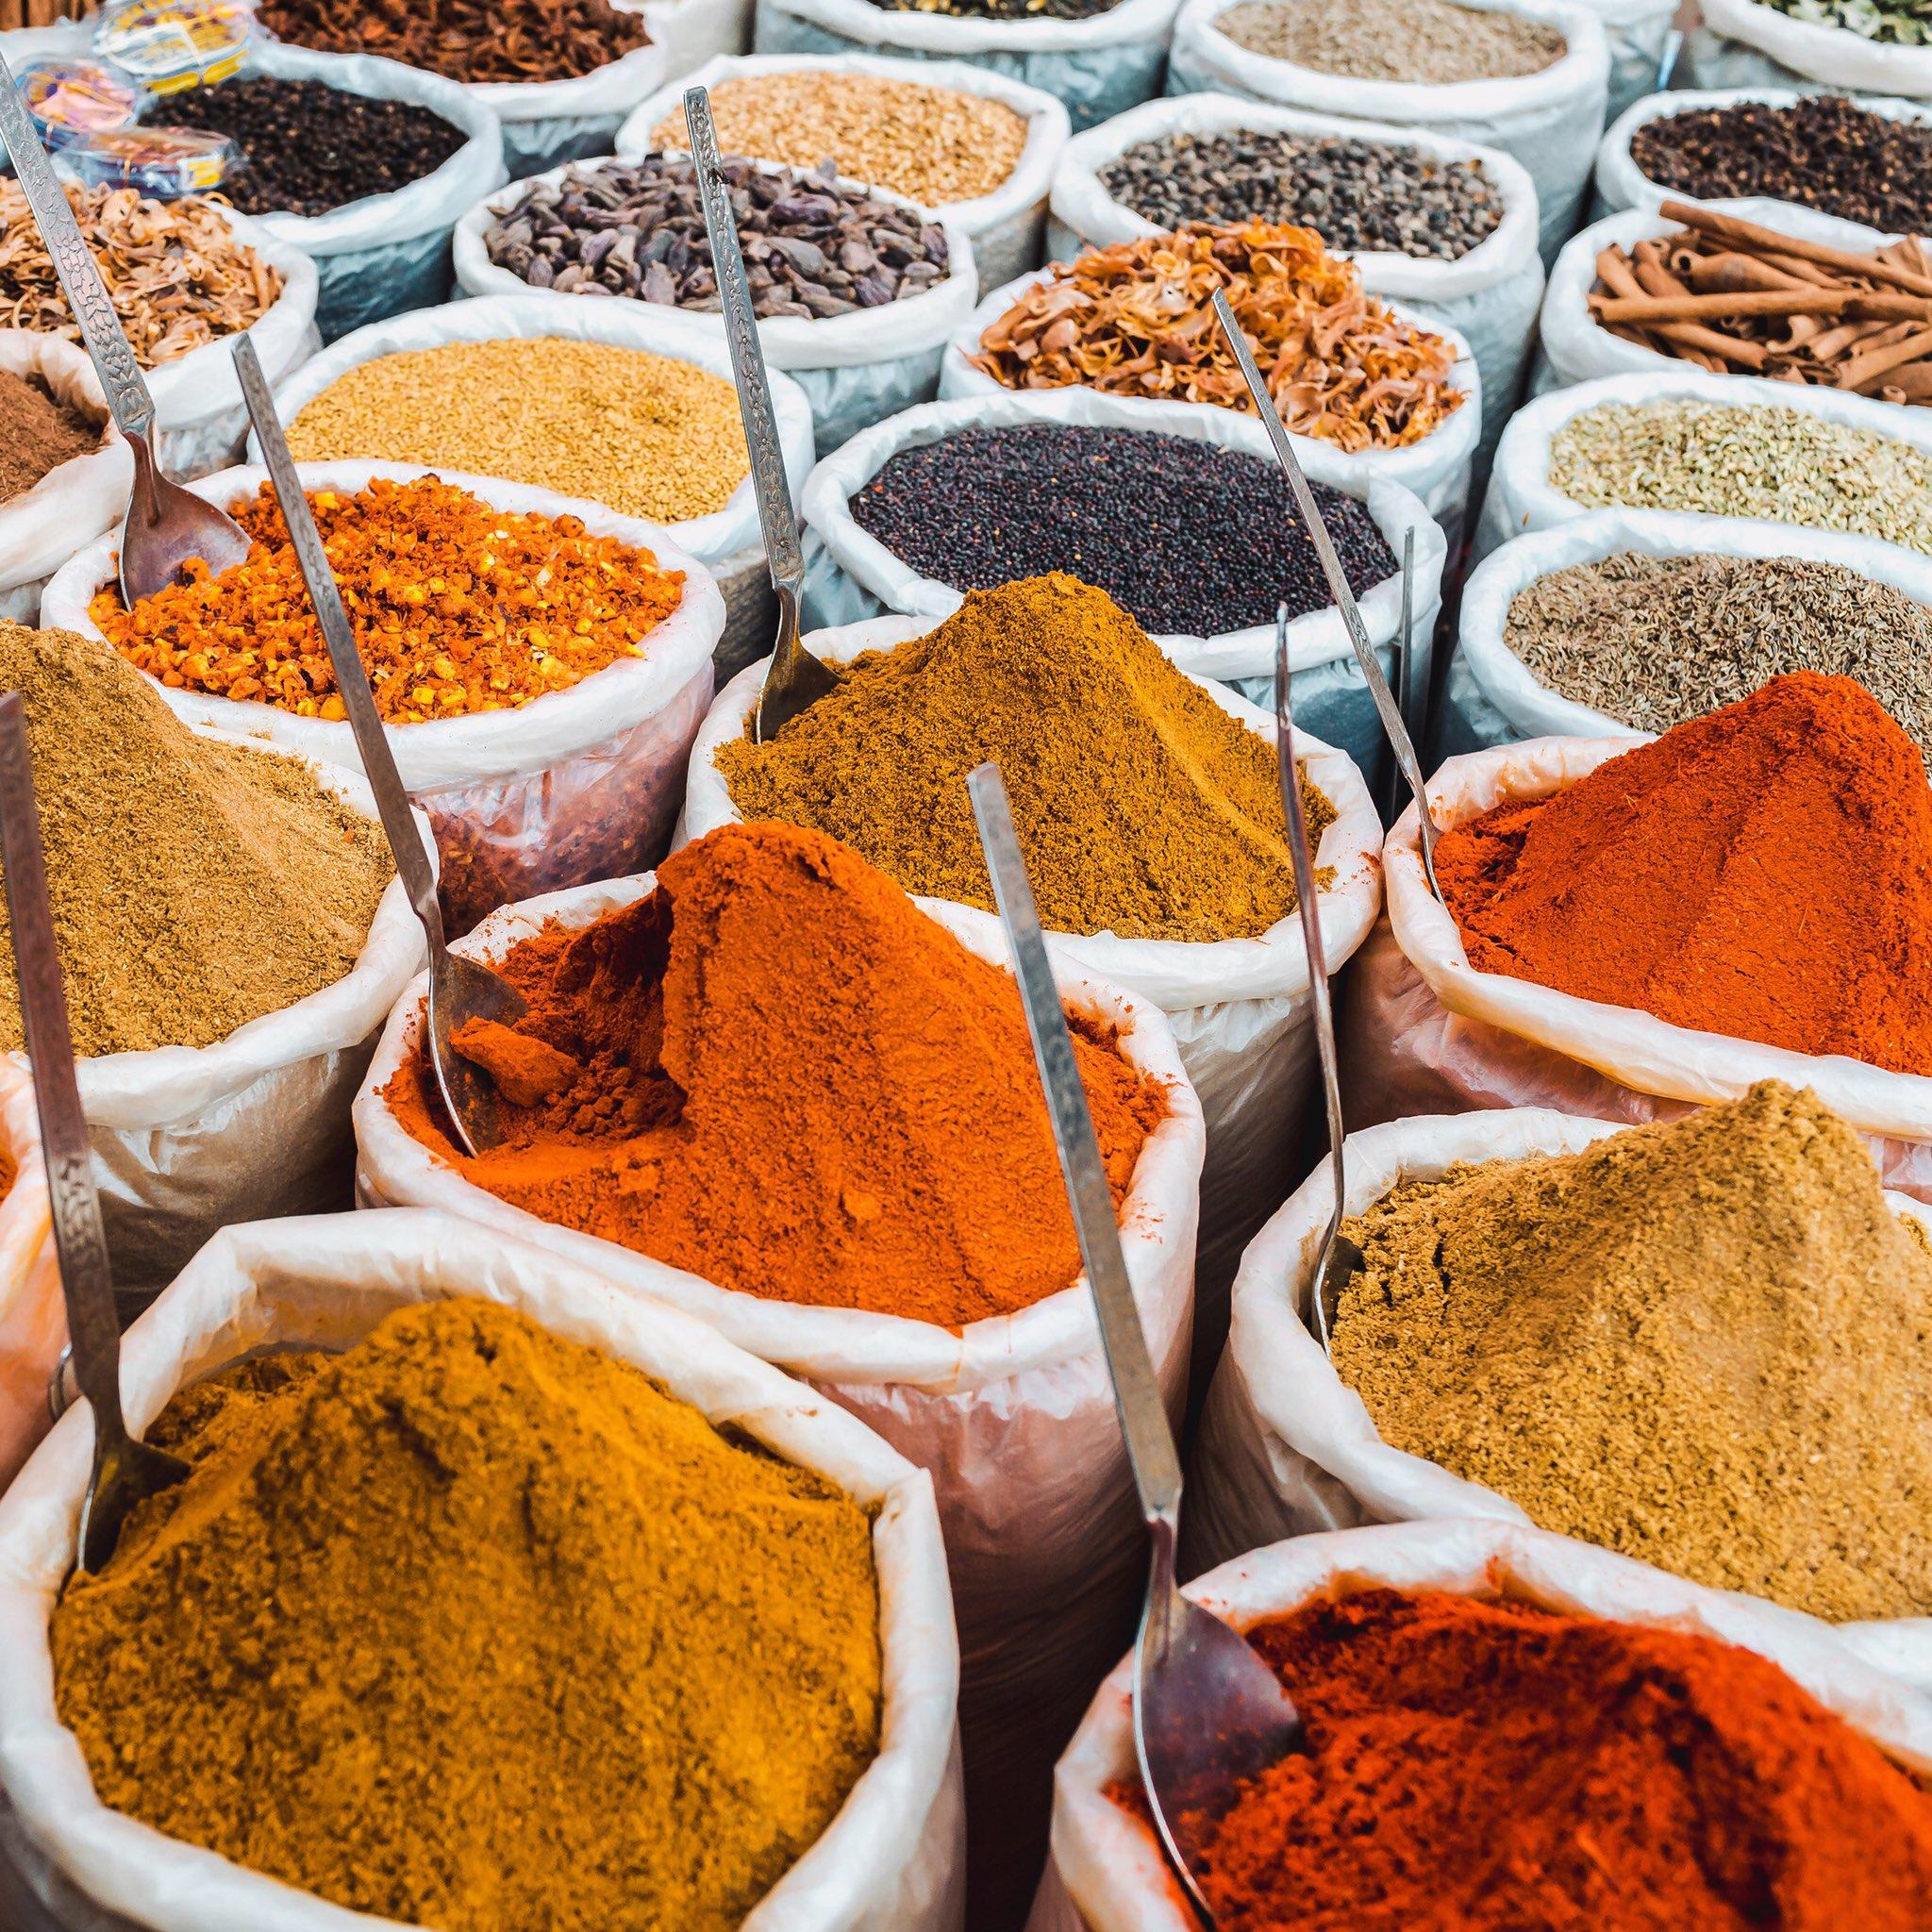
Mifuko mingi iliyojaa viungo mbali mbali ikiwa imepangwa vizuri. Zote zina kijiko cha chuma kikionyesha utayari wa kuuza. Ni za rangi tofauti baadhi zikiwa za manjano, zingine za chungwa na zingine za rangi nyekundu. Pia kuna zilizokauka.